Prue MacSween

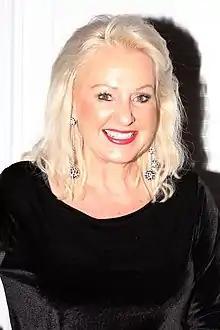
MacSween in 2013

Prudence Gay MacSween is an Australian television and radio presenter, reporter, social commentator, and public relations director. She has made a number of comments considered to be controversial.